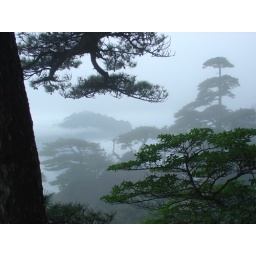
my first glimpse of the cloud sea flowing around the mountains